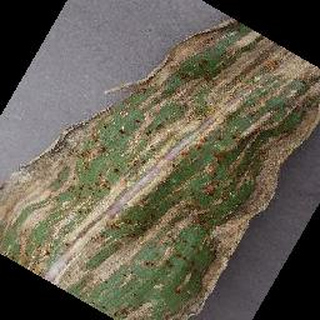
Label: corn_cercospora_leaf_spot